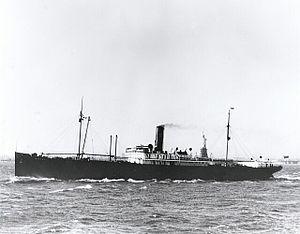
Le SS Medina à la fin de son voyage inaugural. Ou
Le MV Doulos Phos est un navire à passagers de haute mer construit en 1914 aux chantiers Newport News Shipbuilding and Dry Dock Company, qui jusqu’en 2010 fut le plus ancien encore en activité. Après avoir servi activement, d’abord de cargo, puis de navire de passagers et enfin de bibliothèque flottante pendant près de 96 ans, il doit devenir une partie d’un complexe hôtelier en Indonésie.